Forward (association football)

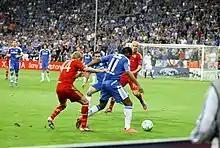
Didier Drogba (blue, no. 11), who often played as a target forward throughout his career, was known for his ability to hold up the ball, as demonstrated during the 2012 UEFA Champions League final against Bayern Munich.

A winger is an offensive player located in a wide position near the touchlines. They can be classified as forwards, considering their origin as the old "outside-forward" position, and continue to be termed as such in most parts of the world, especially in Latin and Dutch football cultures. However, in the British game (in which the 4–4–2 formation and its variants are most commonly used) they are usually counted as part of the midfield.